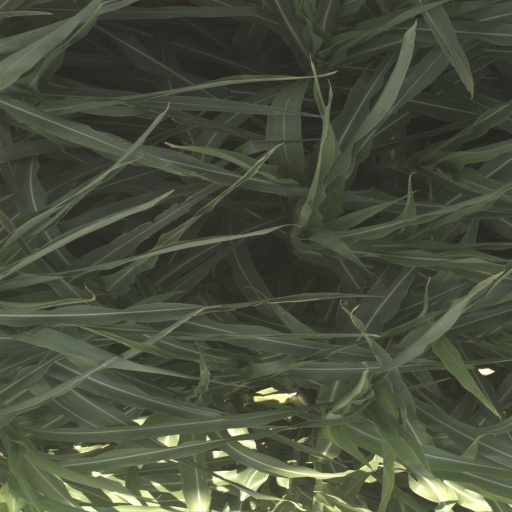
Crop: sorghum